History of Central Asia

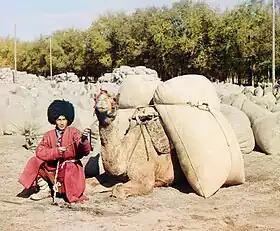
A native Turkmen man in traditional dress with his dromedary camel in Turkmenistan, c. 1915.

Over time, as new technologies were introduced, the nomadic horsemen grew in power. The Scythians developed the saddle, and by the time of the Alans the use of the stirrup had begun. Horses continued to grow larger and sturdier so that chariots were no longer needed as the horses could carry men with ease. This greatly increased the mobility of the nomads; it also freed their hands, allowing them to use the bow from horseback.